Lucid Air

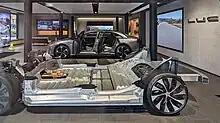
Lucid Air chassis at Lucid Studio in New York City

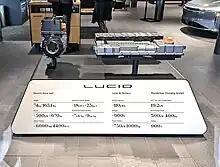
Lucid Air Electric Drive Unit and Battery

The Air has been designed to compete in the luxury sports segment against the Tesla Model S as well as high-line models from German car manufacturers. Its goal is to match the ability of sport coupes, but has a greater interior space, with a smaller external length and width. The exterior design was led by Derek Jenkins.